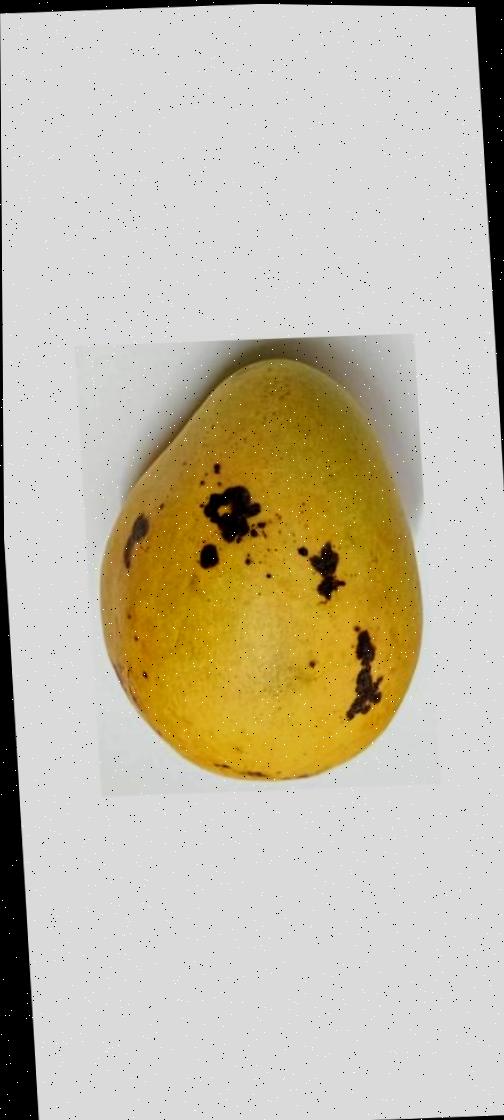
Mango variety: Bari-11